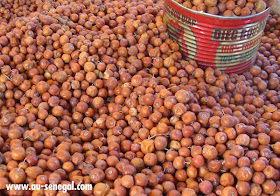
Lii nag dafa nekk ay siddéem yu ñu foto wane ko. Siddéem nag boo demee fu mel ne Saint-louis walla fu mel ne Cees bari na fa lool. Mu mel ni dafa am fiñ  koy jaay ndaxte boo seetee dinga gis mu am benn potu tamaate bi nekk ci kawam ñu duy ko ba mu fees ay siddéem..